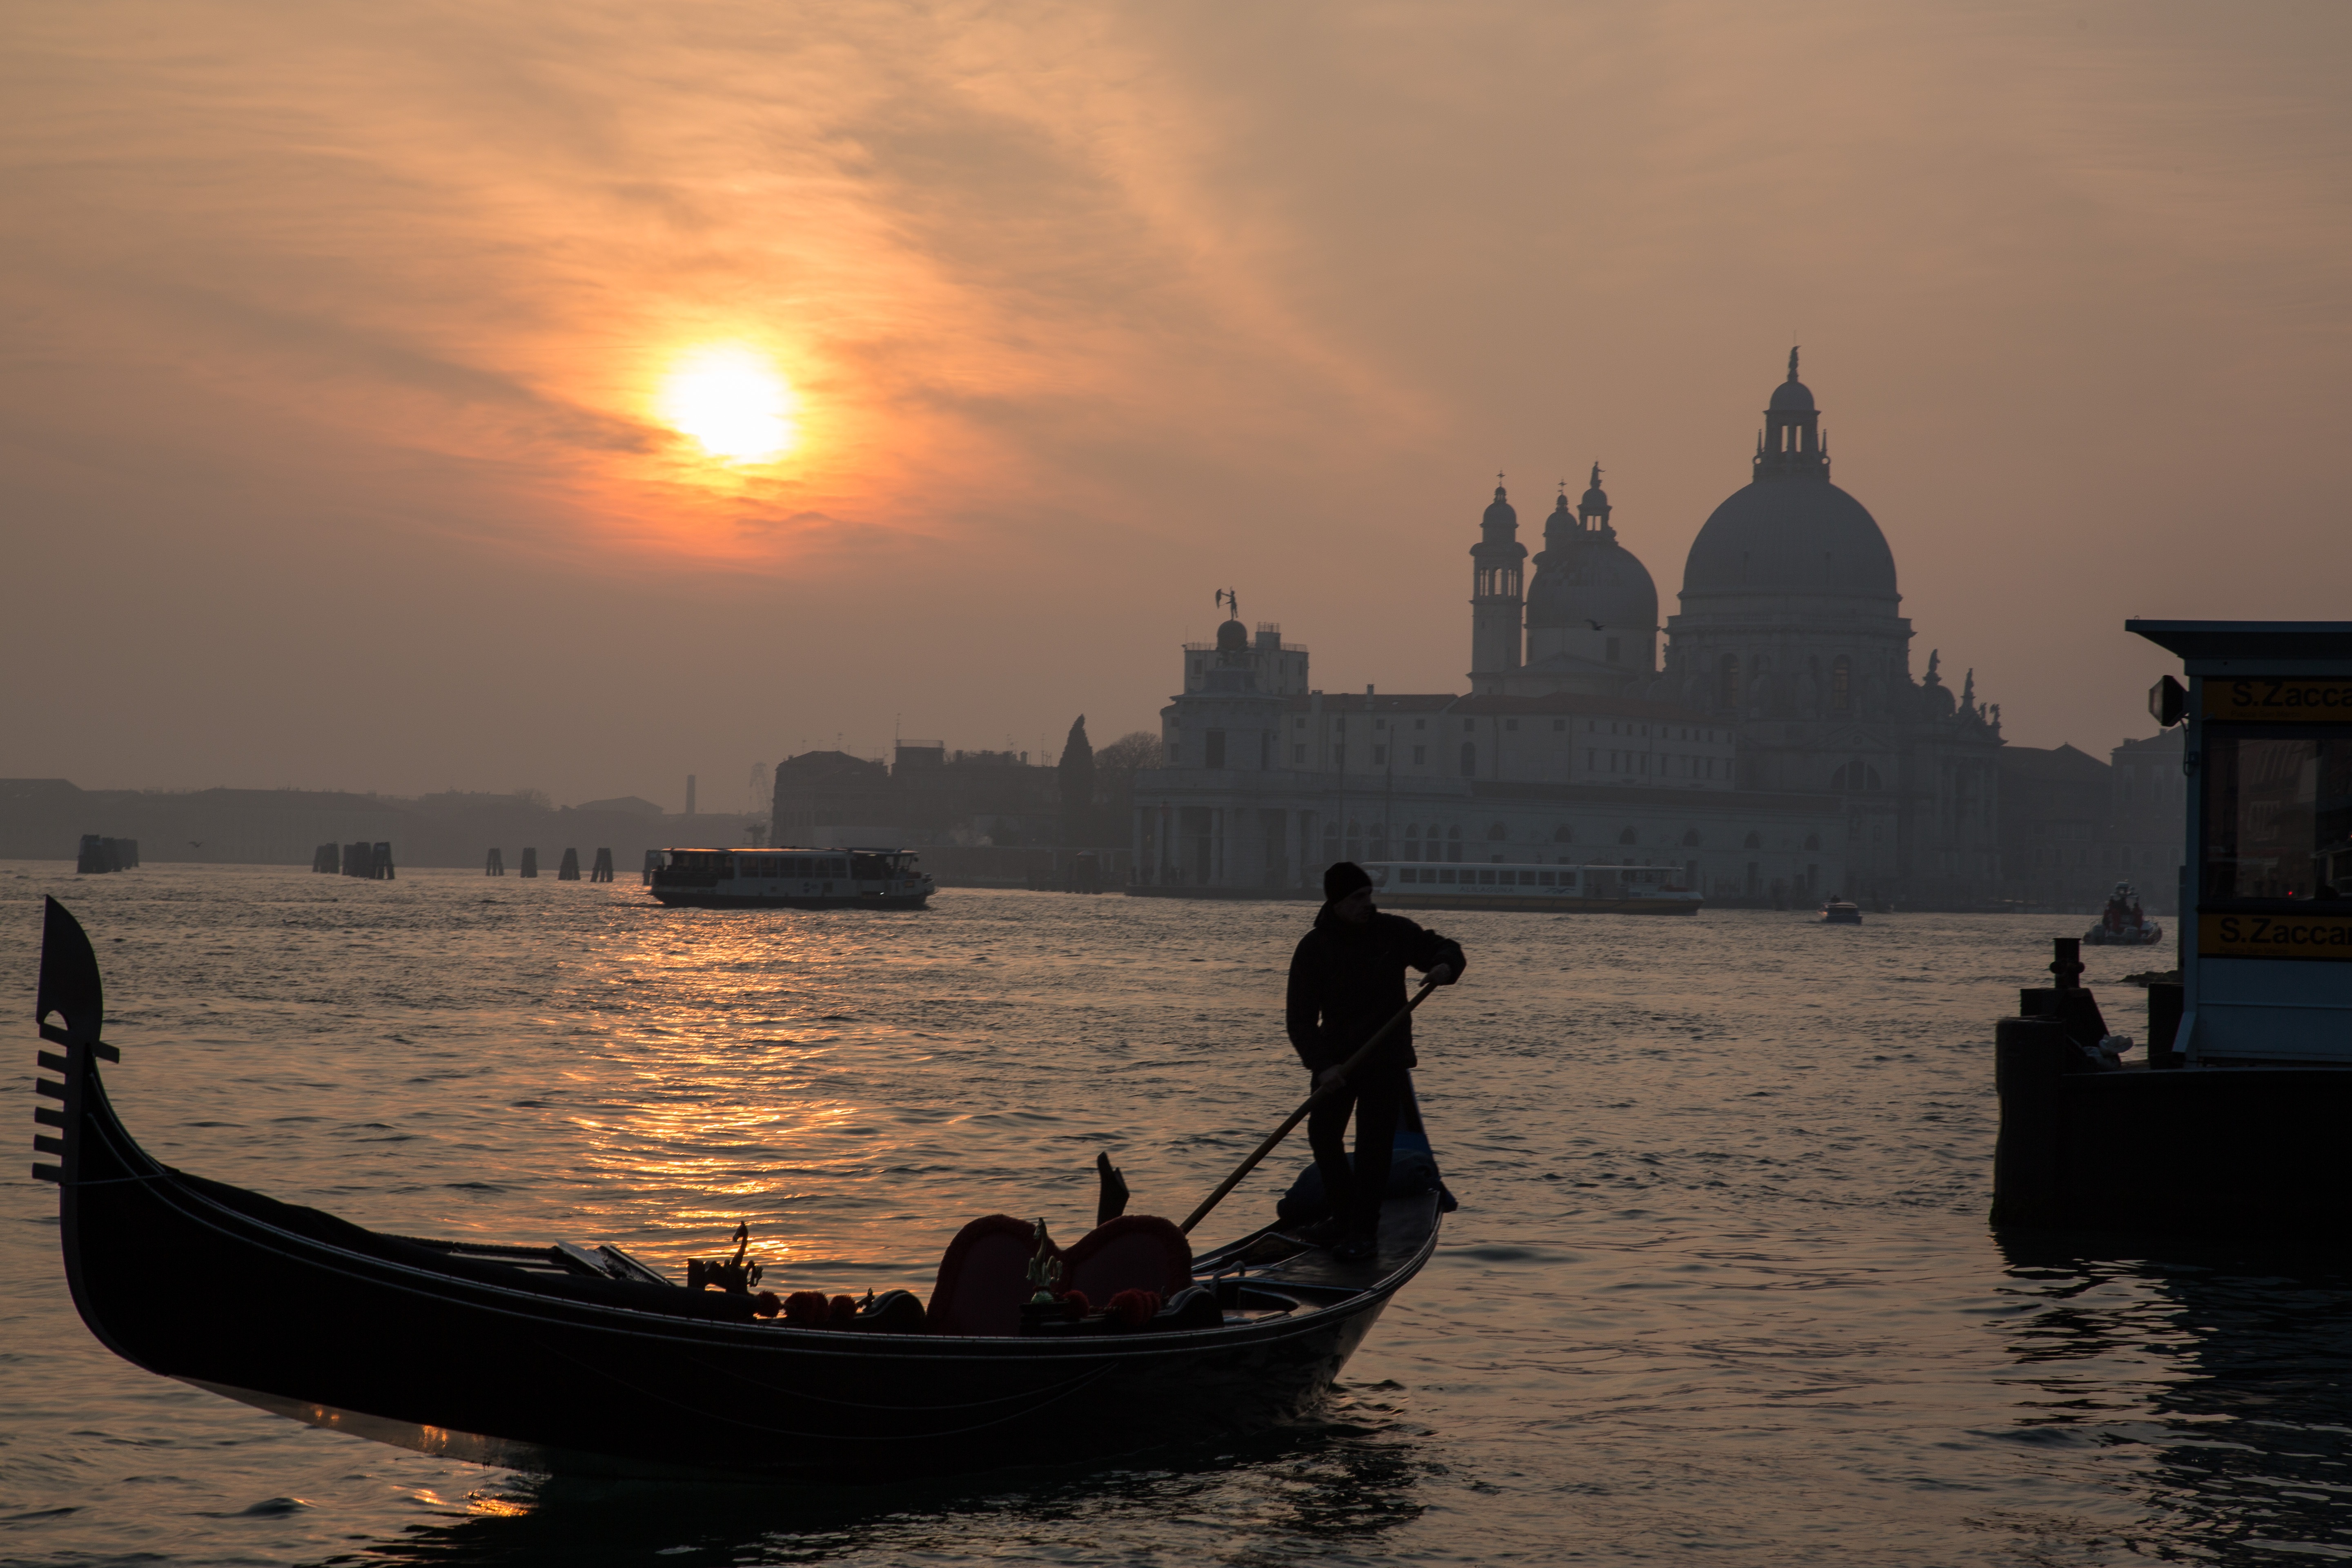
sea, coast, water, ocean, sunrise, sunset, boat, morning, dawn, river, dusk, evening, reflection, vehicle, lagoon, bay, romantic, italy, venice, boating, venezia, channel, gondola, watercraft, waterways, wassertrasse, venice gondola